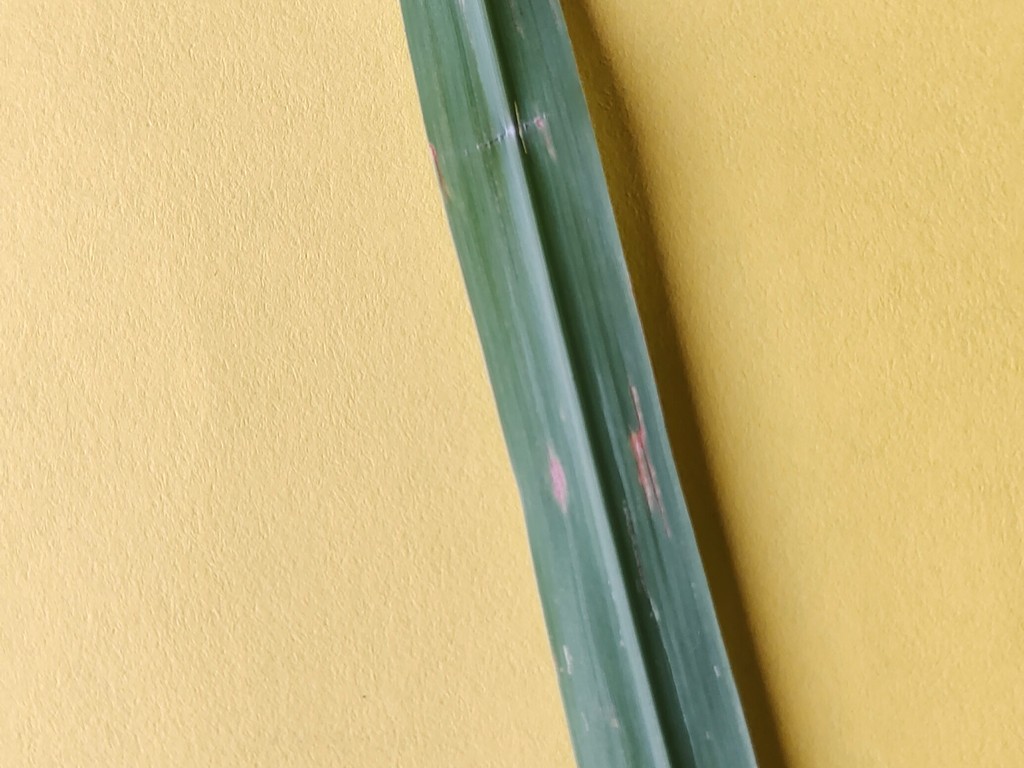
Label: Unhealthy